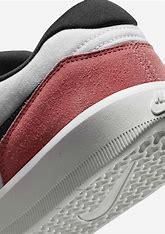
Brand: Nike
Model: SB Force 58